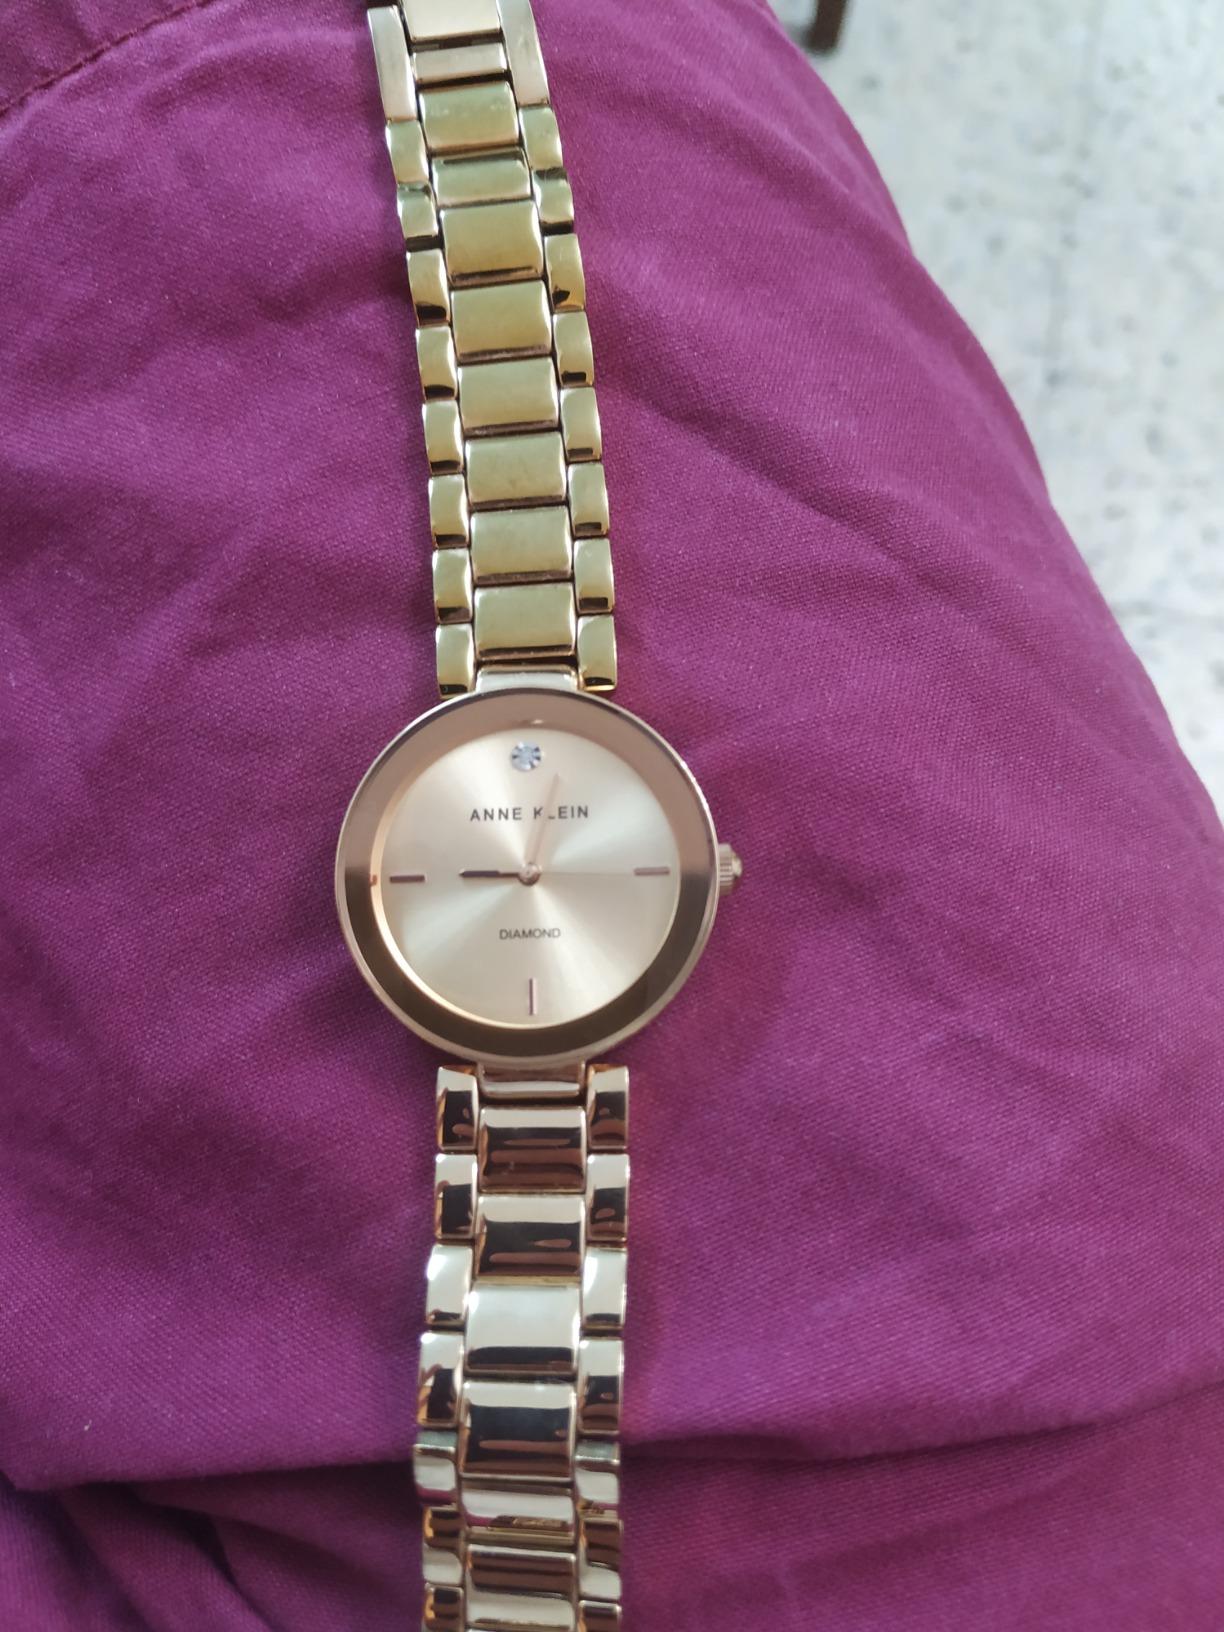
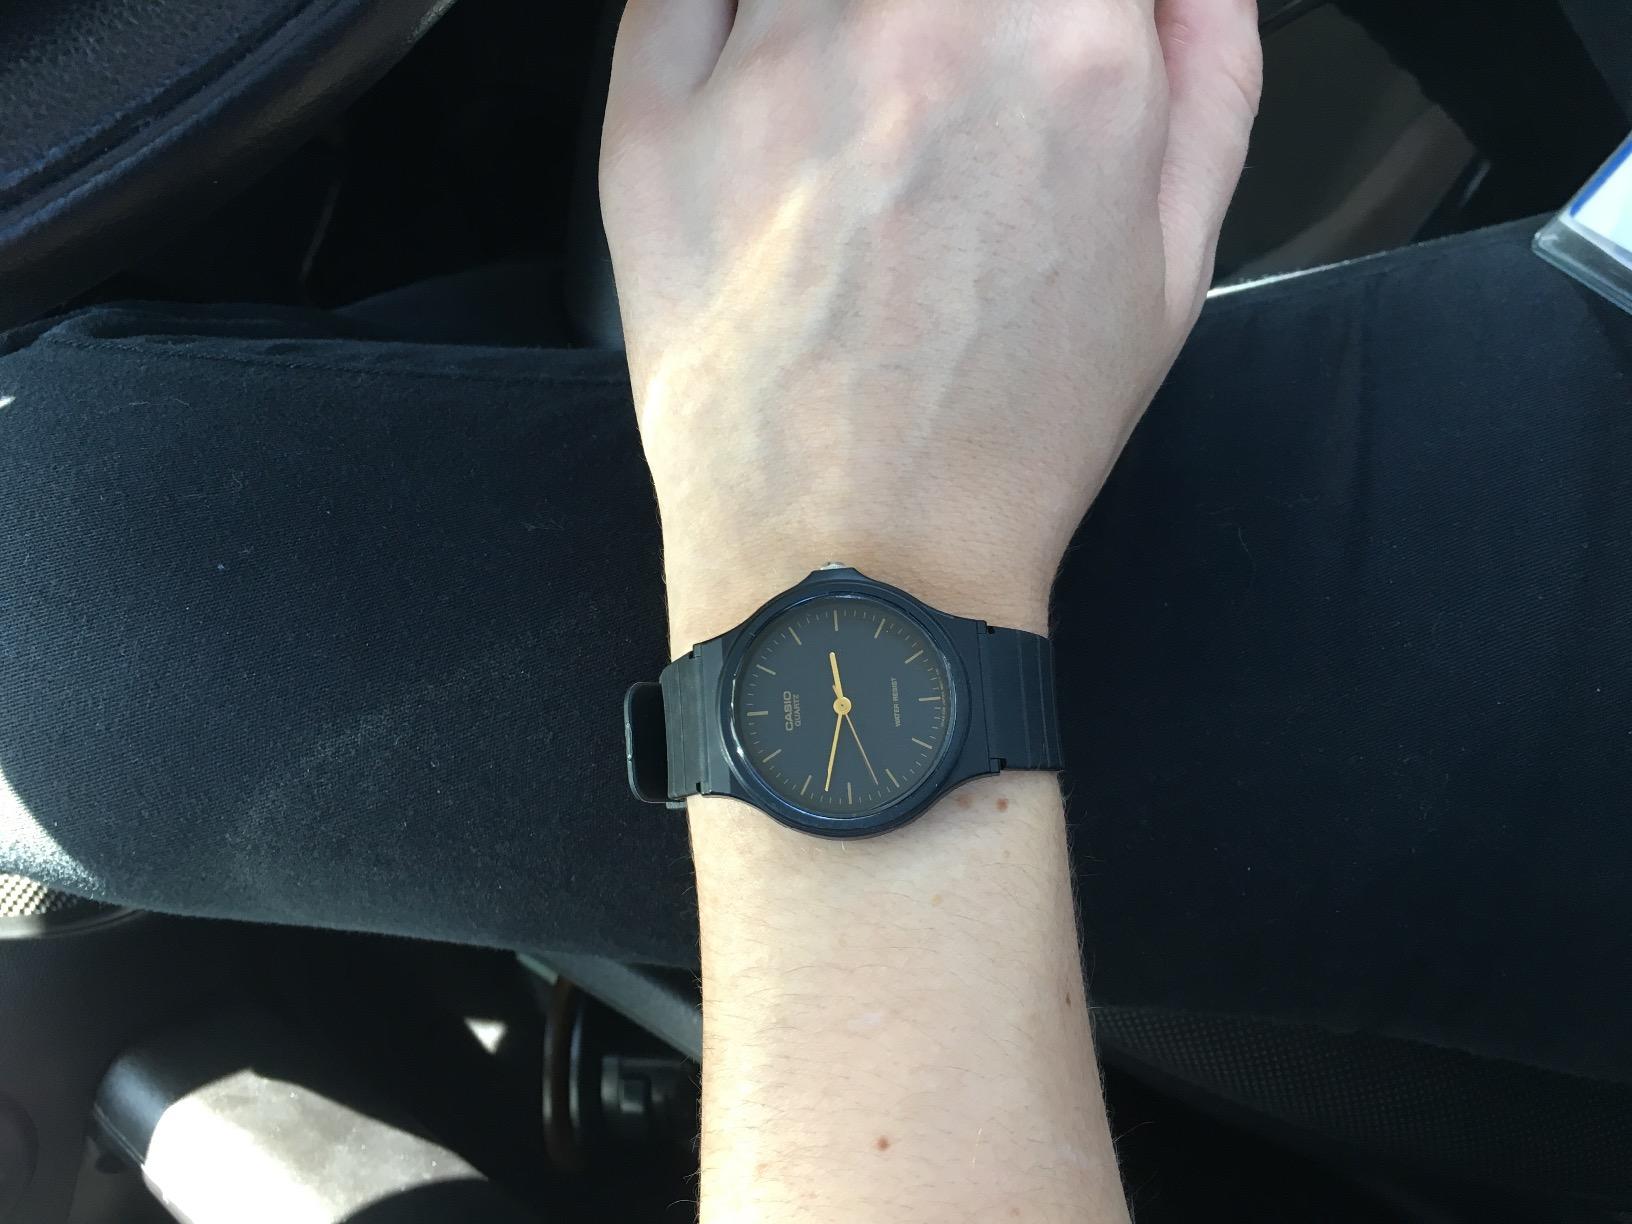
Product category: accessories_watch
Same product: no